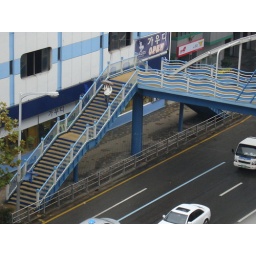
Regen im November, Busan, Korea. Bridge tared down in October 2009, now the pedestrians cross at road level.